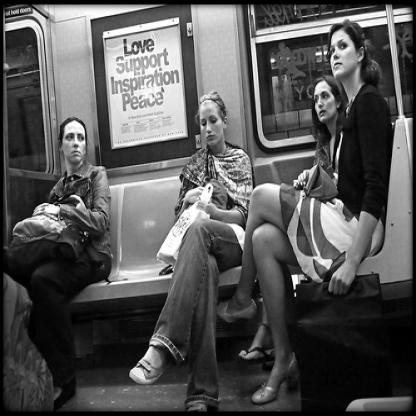
Scene: Indoor